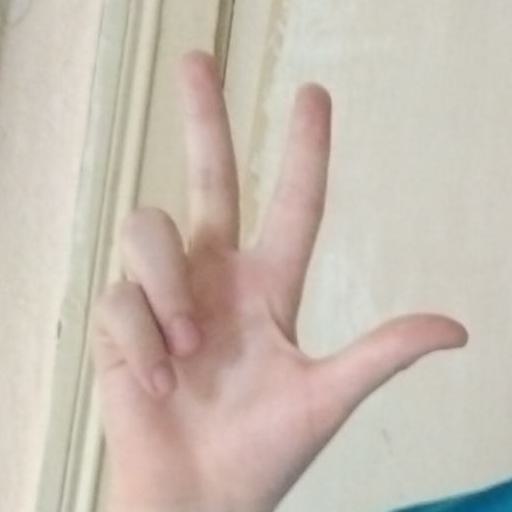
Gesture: three2